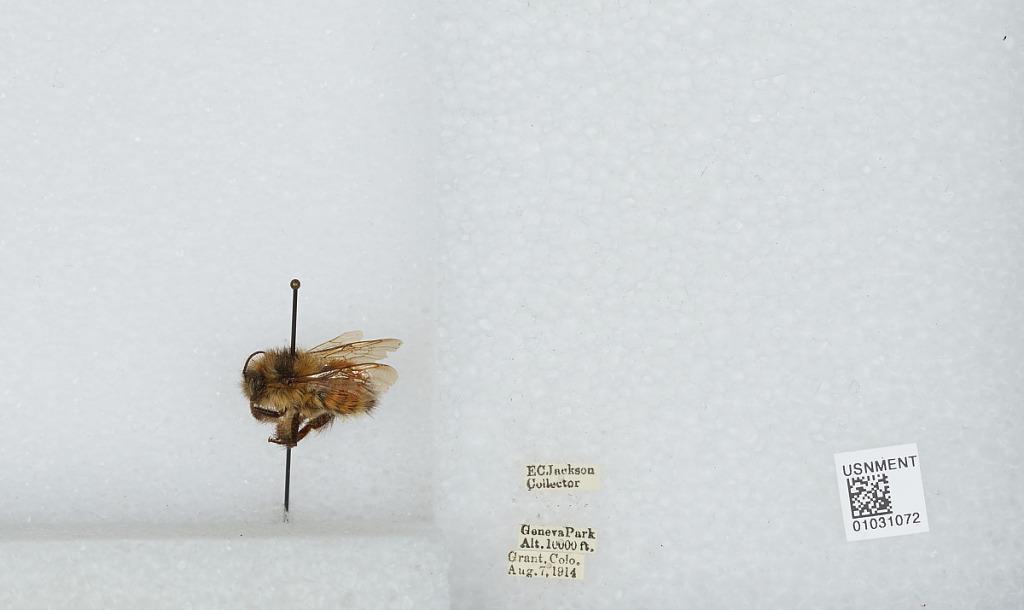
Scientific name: Bombus (Pyrobombus) melanopygus Nylander
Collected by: E. Jackson
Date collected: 1914-8-7
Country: United States
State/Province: Colorado
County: Park
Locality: Geneva Park
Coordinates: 39.5178, -105.727